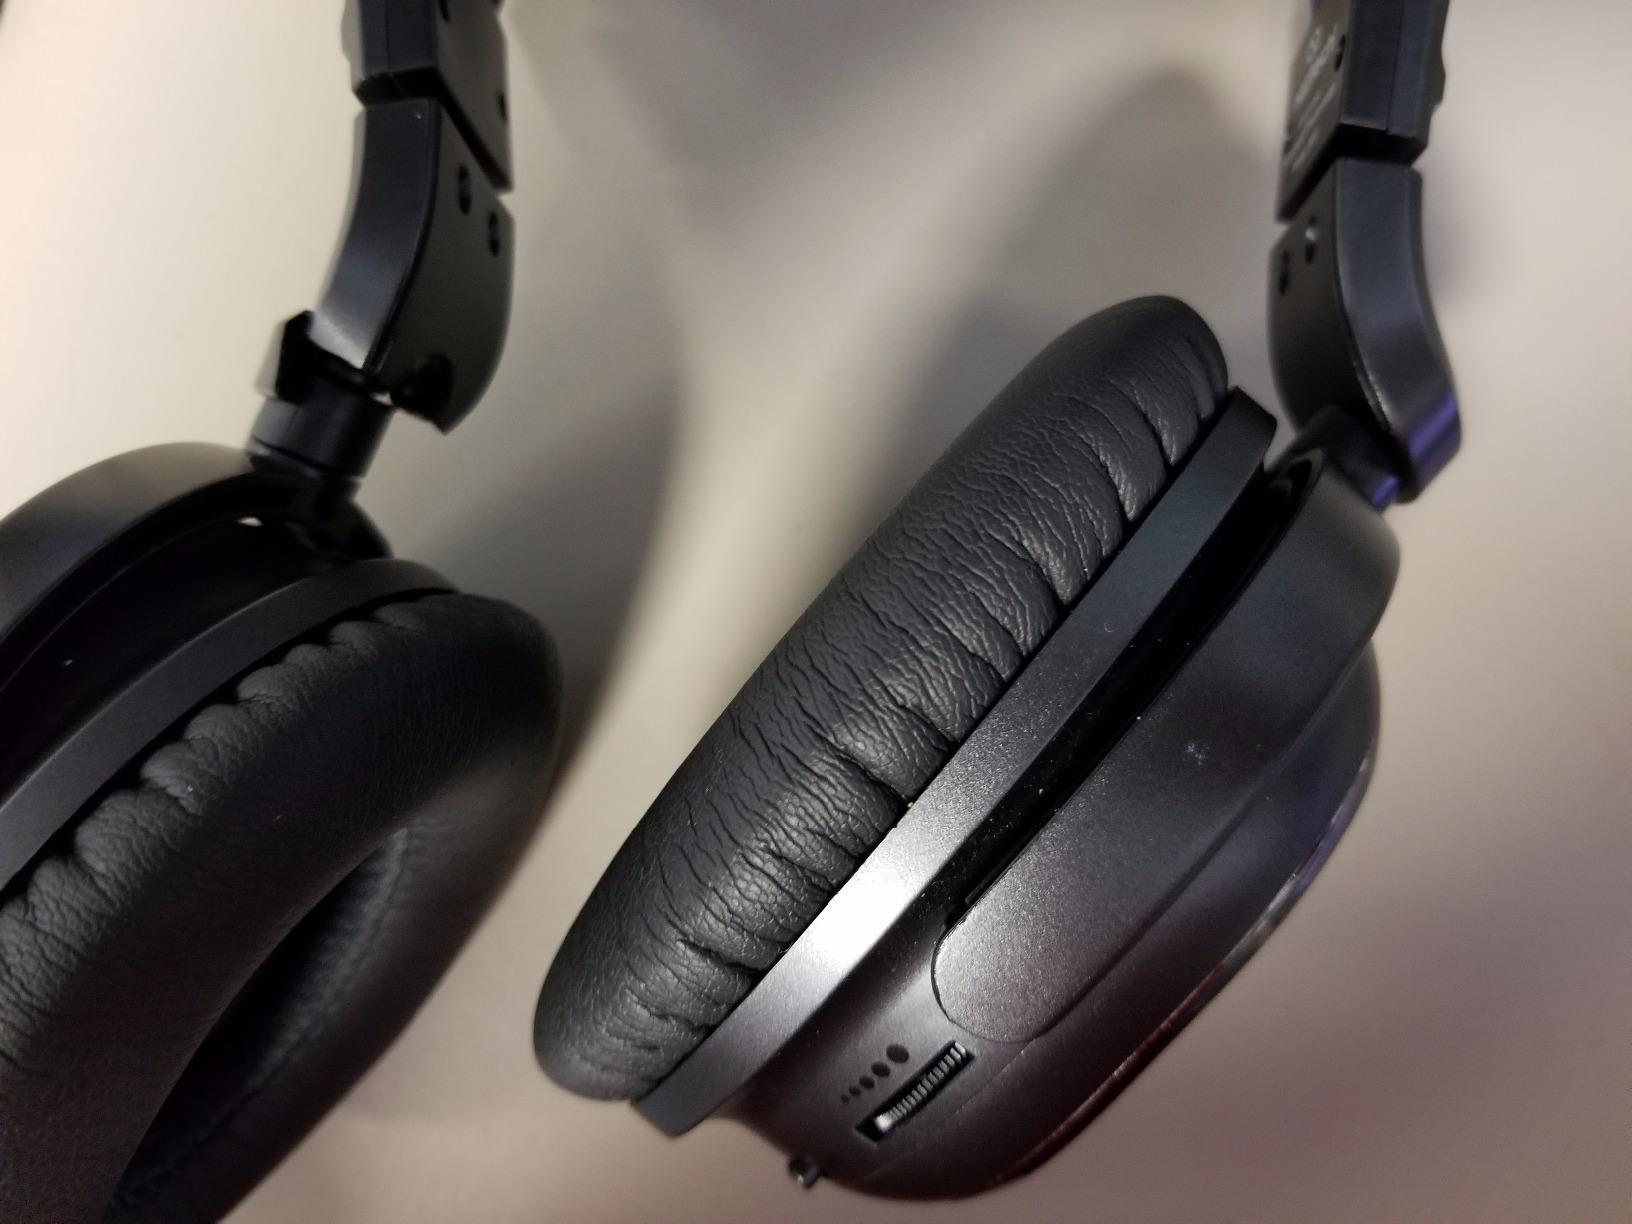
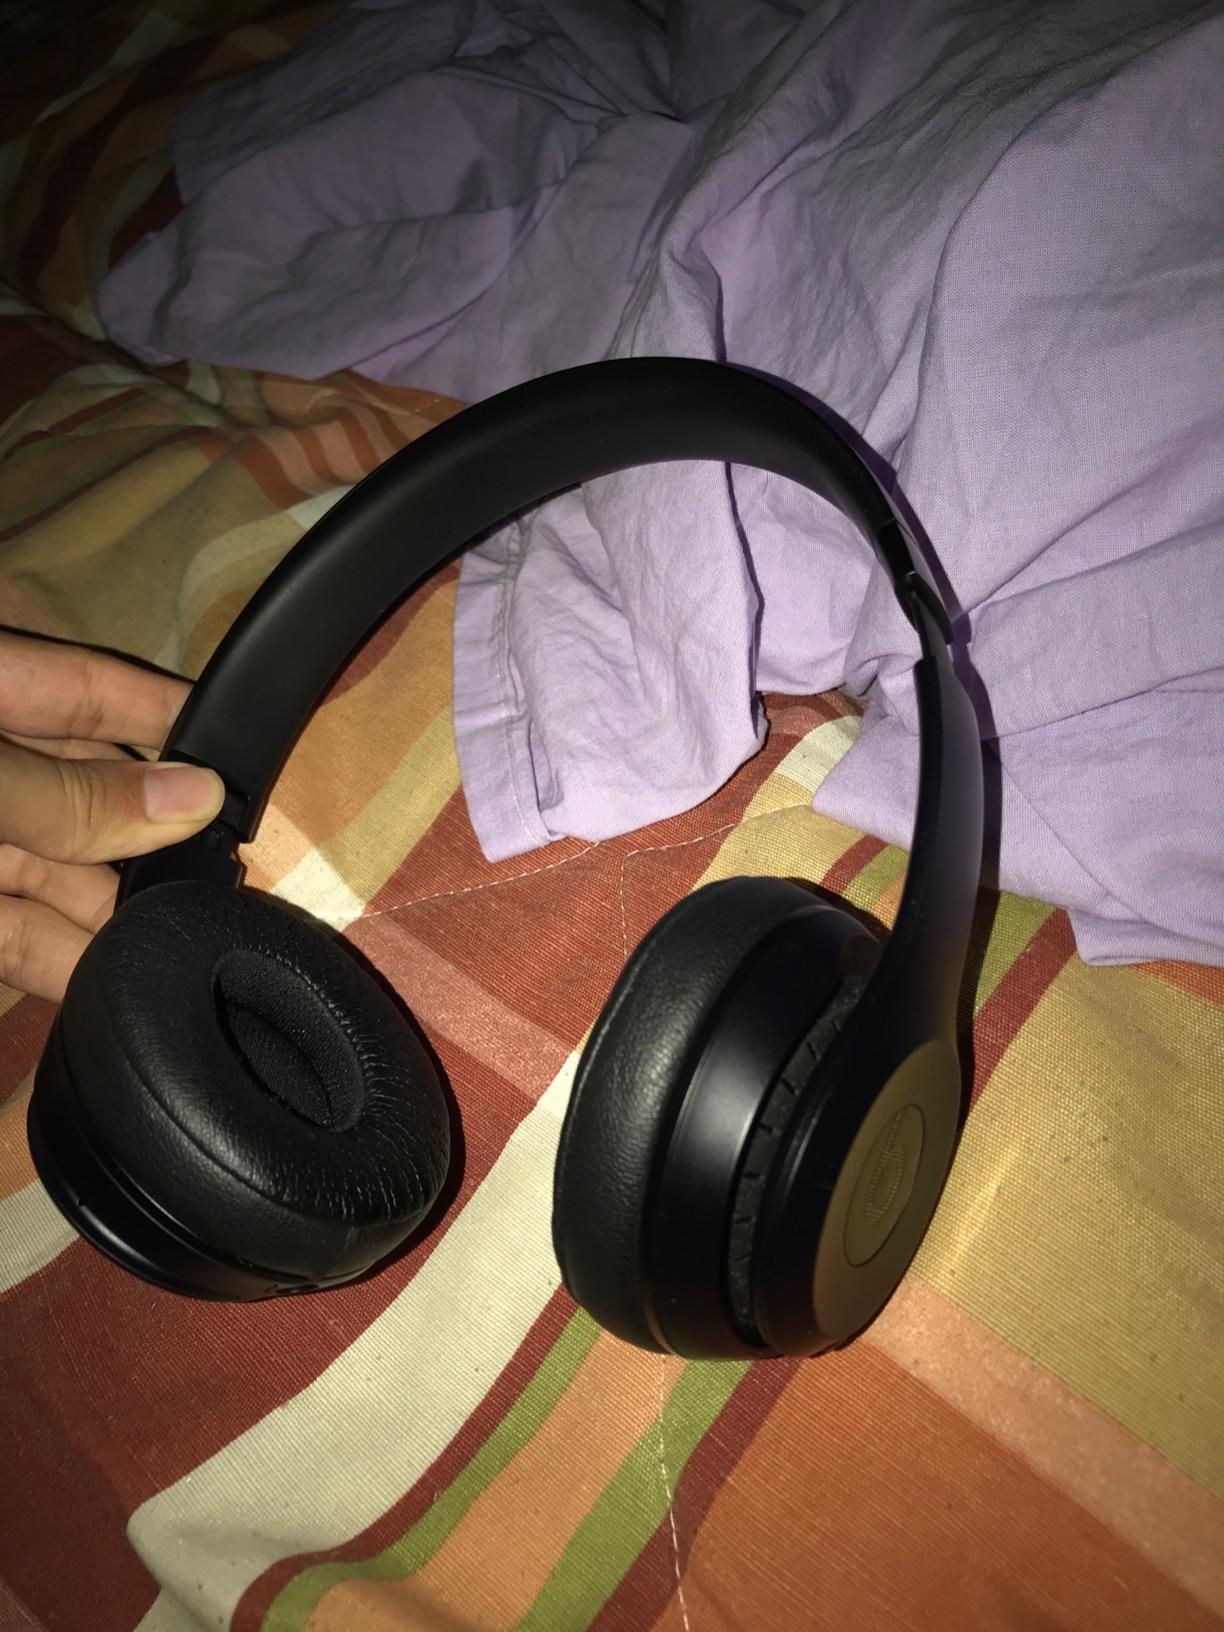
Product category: headphones
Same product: no